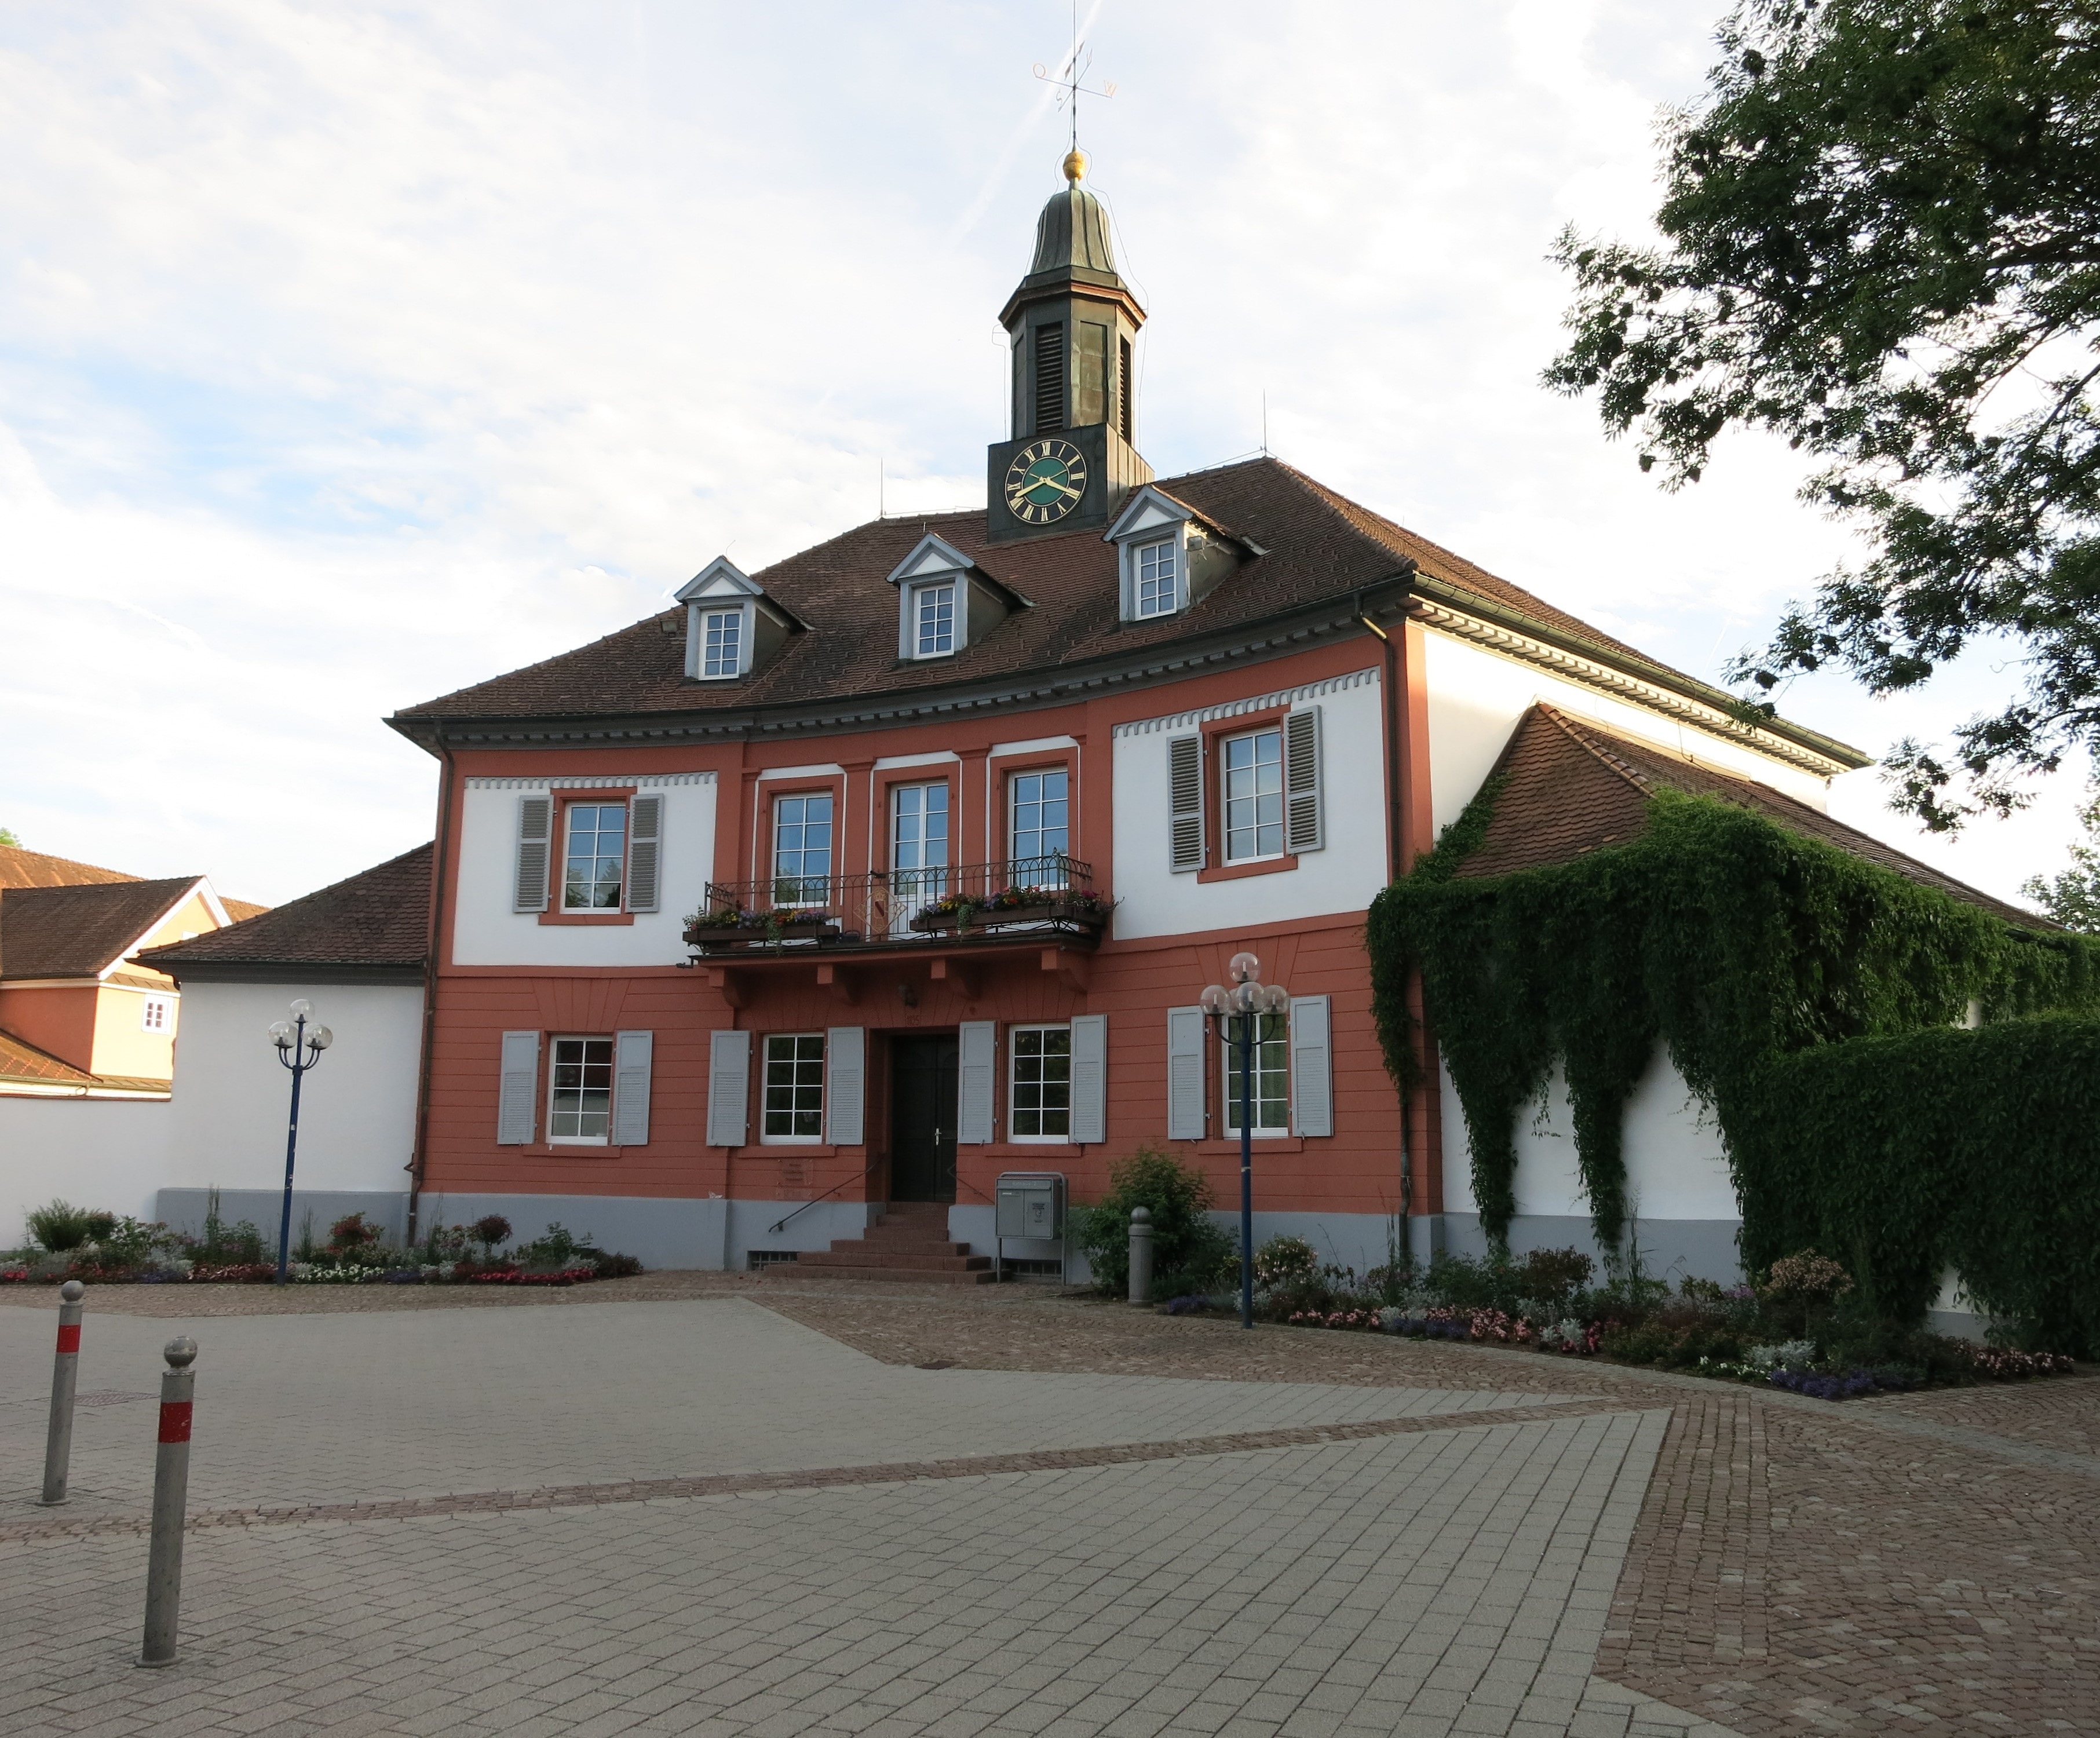
house, town, building, facade, property, church, chapel, place of worship, monastery, germany, synagogue, estate, town hall, bad d rrheim